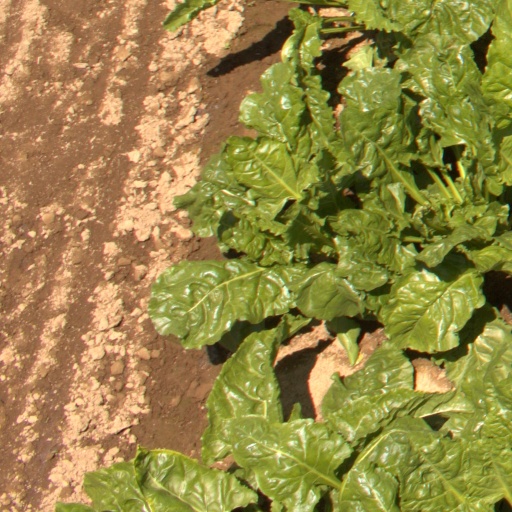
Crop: sugar beet